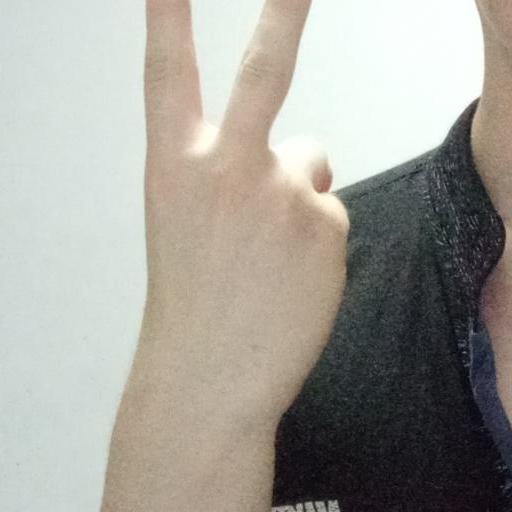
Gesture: peace_inverted